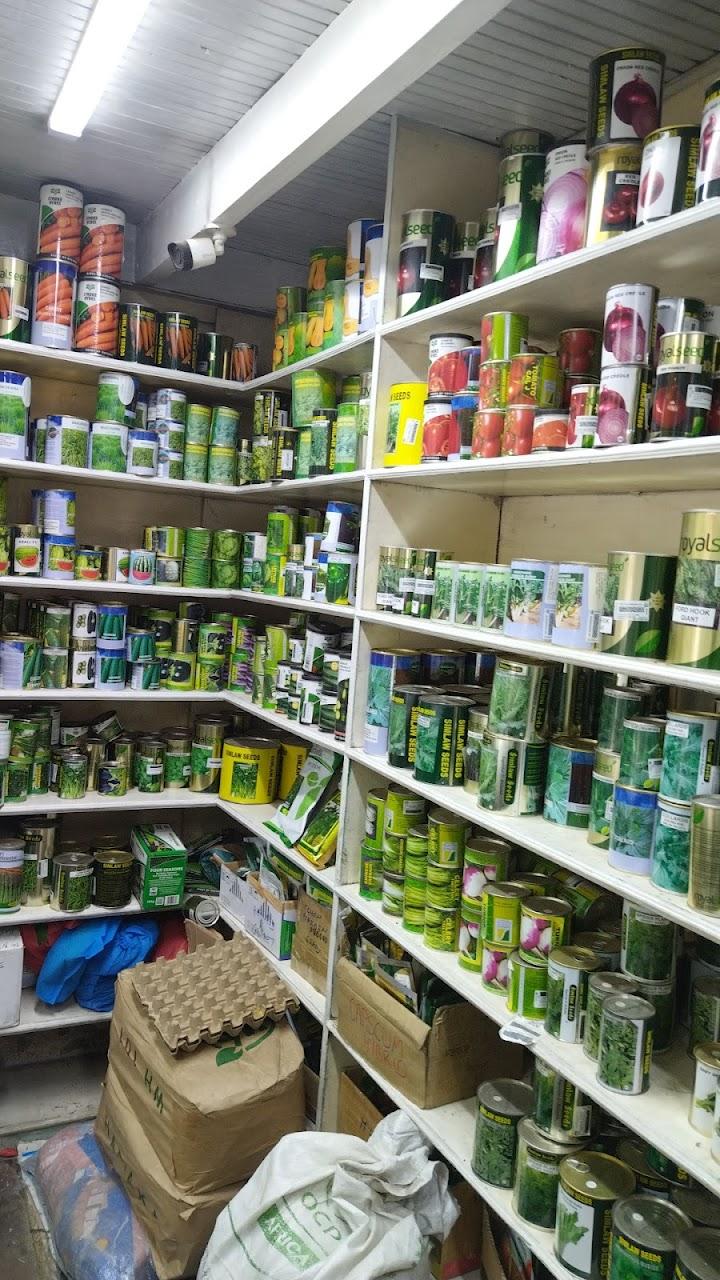
Pembejeo za kilimo na dawa za mifugo, zilizohifadhiwa katika chumba maalum chenye mwanga mkali ,na makabati yaliyopangwa dawa na pembejeo hizo kwa ajili ya matumizi ya kilimo, na kutibia wanyama mbalimbali, wakiwemo kuku, mbwa, paka na ng'ombe.